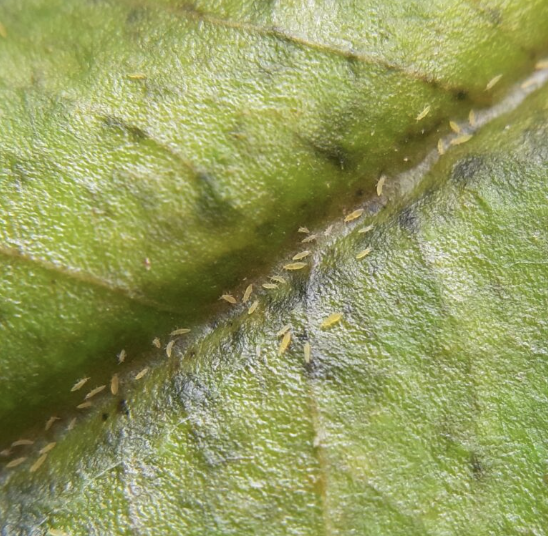
Label: thrips_disease